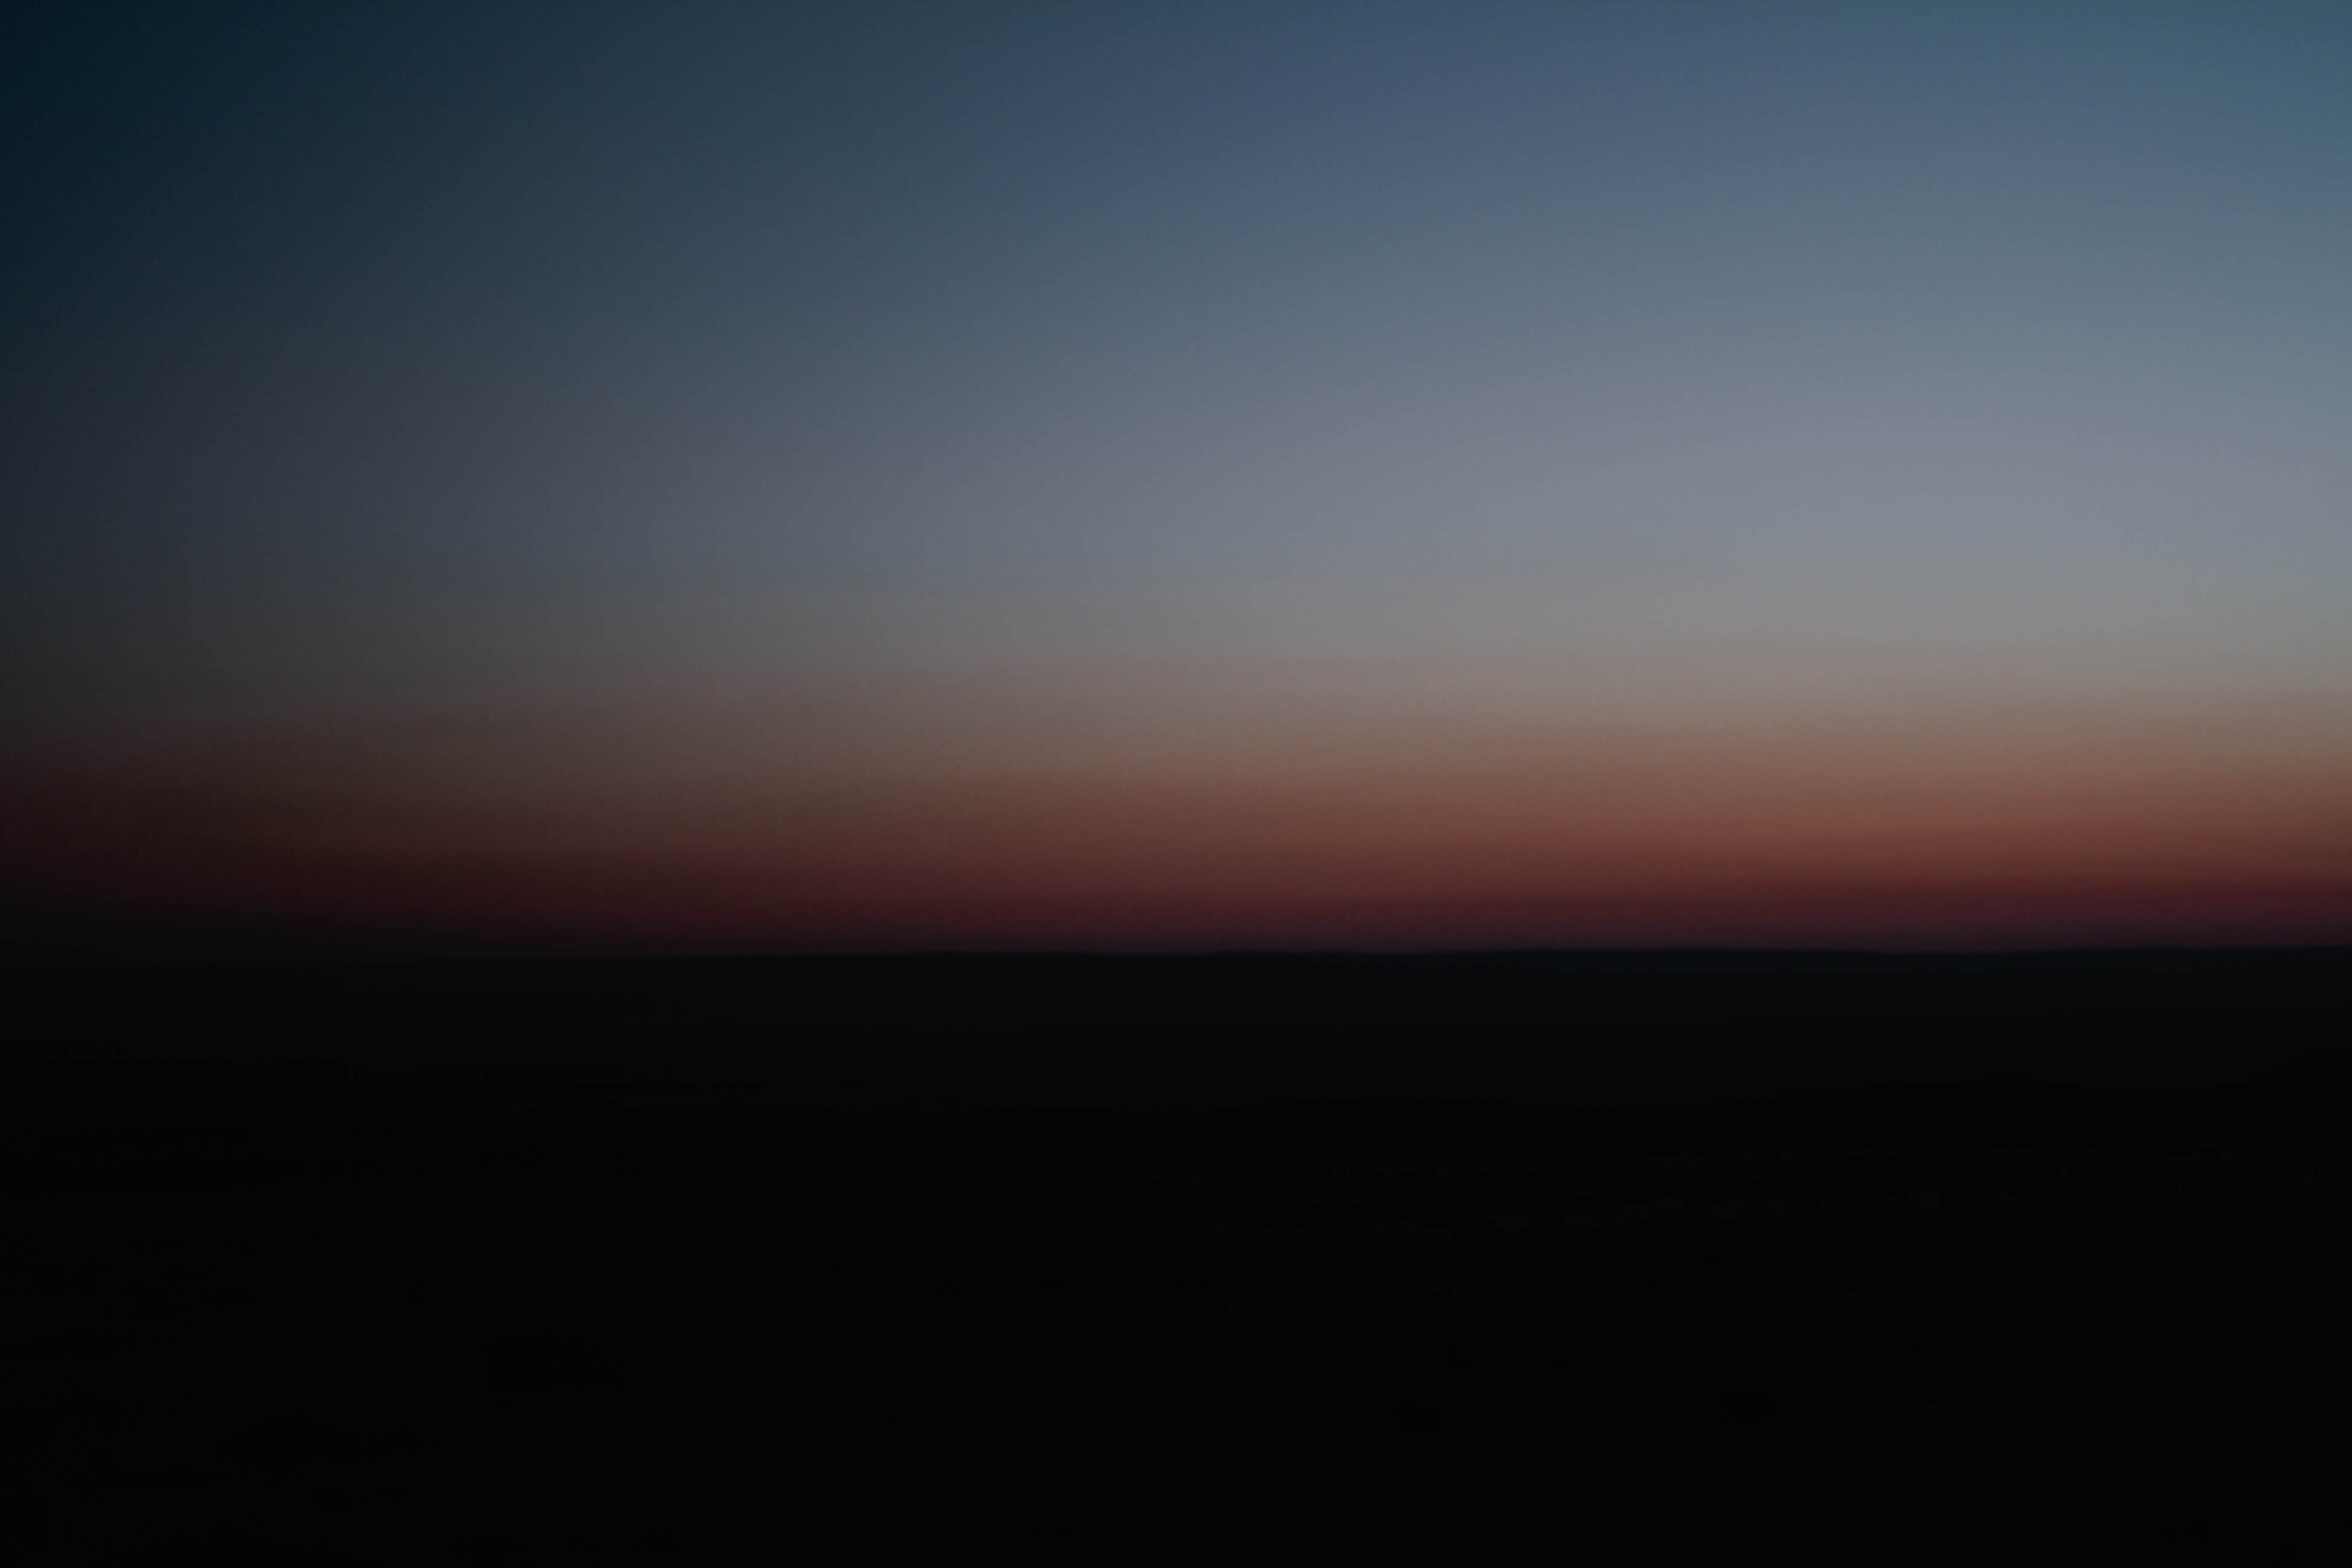
landscape, horizon, light, cloud, sky, sunrise, sunset, sunlight, morning, dawn, atmosphere, dusk, evening, haze, darkness, publicdomain, background, gradient, minimalist, afterglow, atmospheric phenomenon, atmosphere of earth